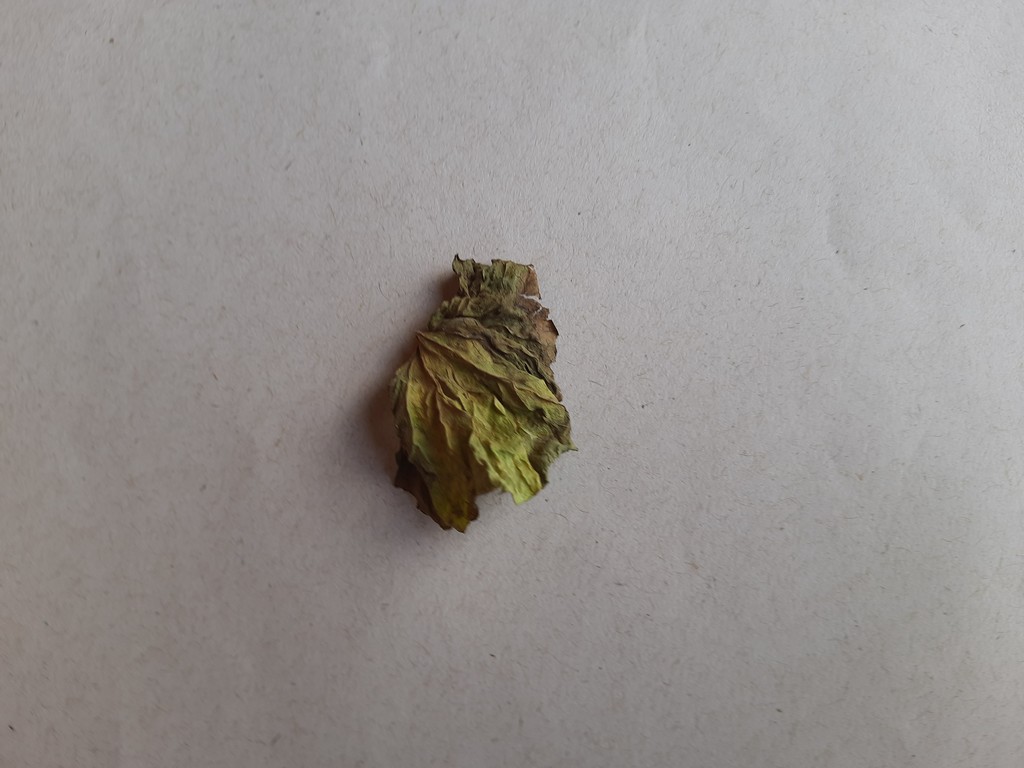
Label: Dried